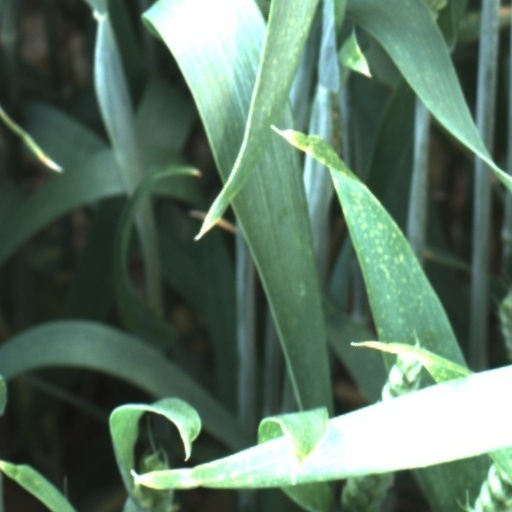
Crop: wheat